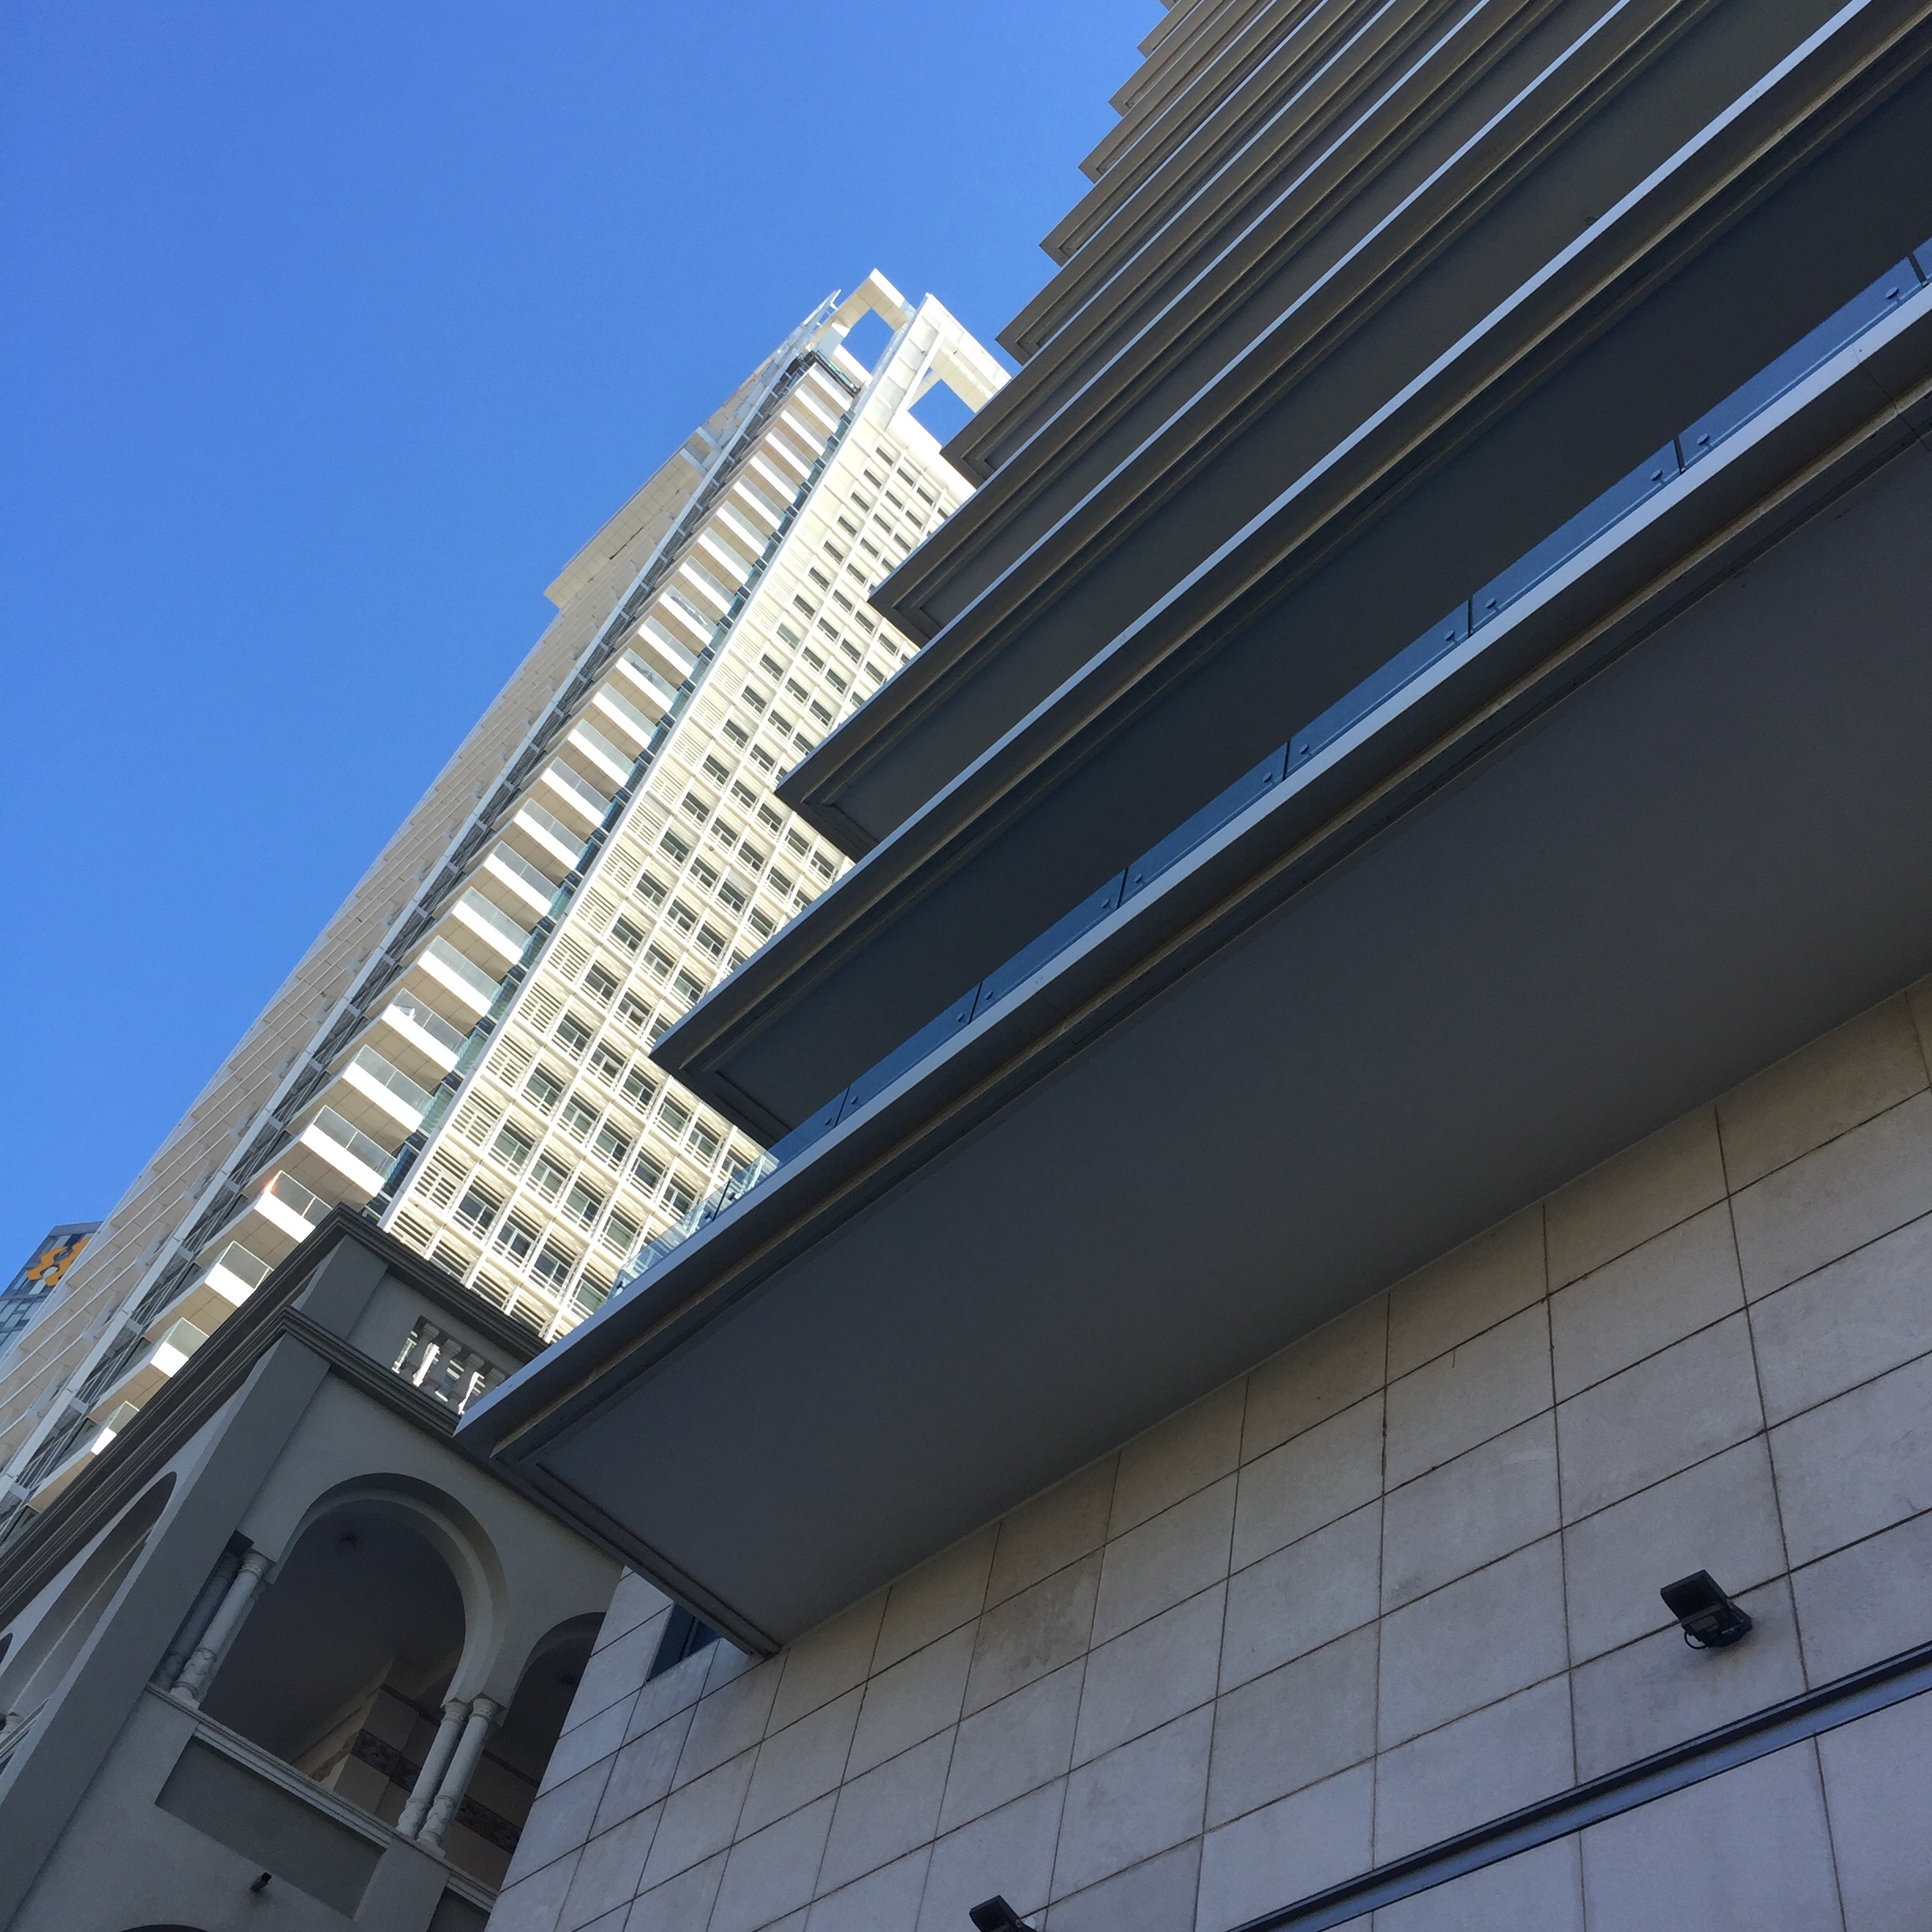
architecture, sky, roof, building, skyscraper, line, facade, tower block, tel aviv, headquarters, daylighting